Talarurus

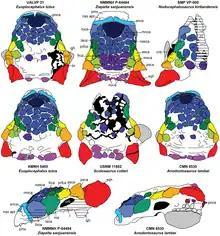
Comparison between the skull of "Euoplocephalus" and other North American ankylosaur taxa. Note the presence of "Nodocephalosaurus", the closest relative of "Talarurus".

The 2007 specimen skulls have brought new insights into the neurocranial capacities and dietary habits of "Talarurus", specifically the specimen MPC-D 100/1354, which is a well-preserved, almost complete cranium. MPC-D 100/1354 was described in extensive detail along with a very complete skull of "Tarchia" by Paulina-Carabajal et al. 2017. They noted that ankylosaurids had well-developed gaze stabilization and auditive senses, differing from nodosaurids, by examining the endocranial region of the selected specimens. The presence of the flocculus was first reported in "Talarurus" by Maryańska and later in other related ankylosaurids, however, this lobe seems to be absent or reduced in nodosaurids. The flocculus is relatively large on most ankylosaurids. Another neuroanatomical character is the elongated lagena, which is prominent in "Euoplocephalus", "Tarchia" and "Talarurus". This anatomical feature indicates that ankylosaurids had a large range of sound perception, especially for low frequencies. In addition to these findings, the preserved rostrum in MPC-D 100/1354 is broad, almost rectangular in shape and somewhat stocky. The wide rostrum of "Talarurus" probably worked with efficiency on low vegetation at flat terrain. Evidence seems to indicate that "Talarurus" had a grazer feeding-method.